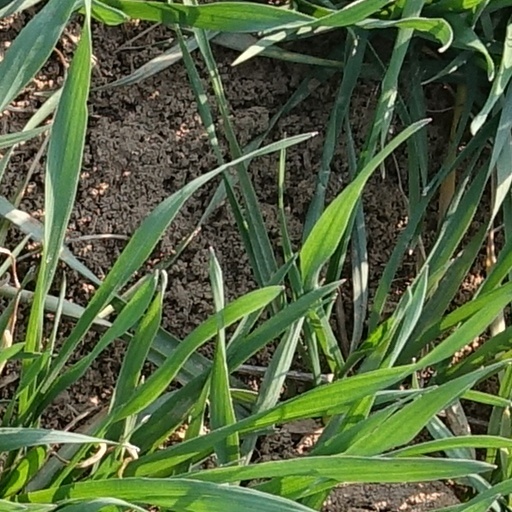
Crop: wheat